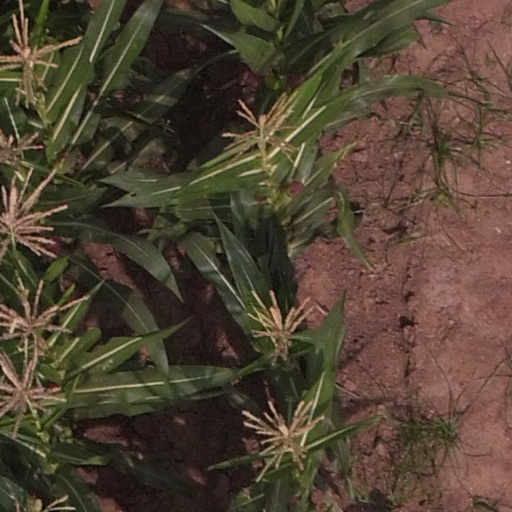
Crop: maize; corn